Showcase Mall

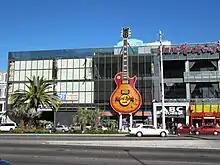
The facade of the mall's third phase in 2010, shortly after it opened.

After the 1989 announcement of plans for the MGM Grand hotel and casino, attorney Bob Unger recognized the investment potential of an adjacent property where he was handling an eviction case. Unger approached his friend, banker Barry Fieldman, for financing, and the two partnered to form Makena Development Corp. in 1992. Makena purchased Island Plaza, a small shopping center on the site that would become the southern part of Showcase Mall. They then beat out MGM in an effort to purchase two gas stations to the north of Island Plaza.